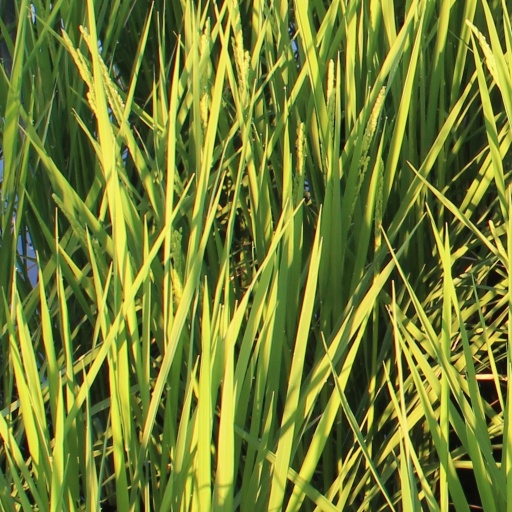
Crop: rice